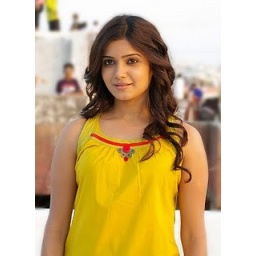
Copy of Samentha in yellow dress